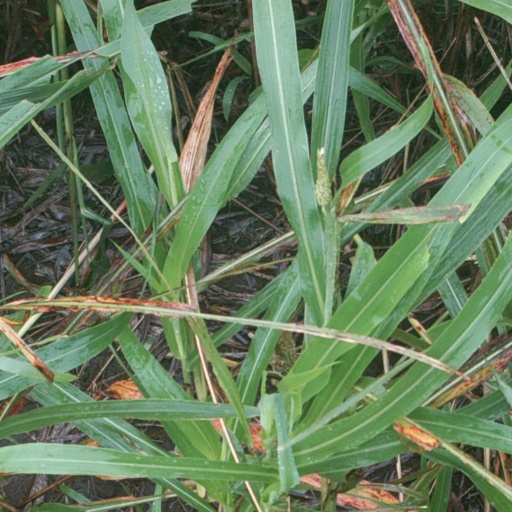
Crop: sorghum